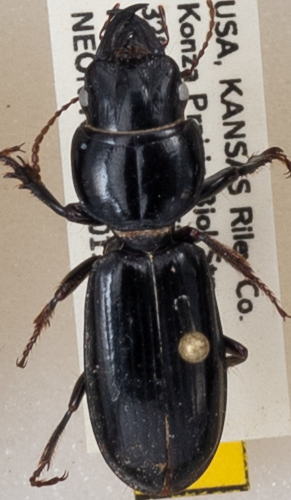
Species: Scarites vicinus
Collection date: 2019-05-22
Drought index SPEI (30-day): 2.09
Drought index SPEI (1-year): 1.45
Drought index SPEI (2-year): -0.09